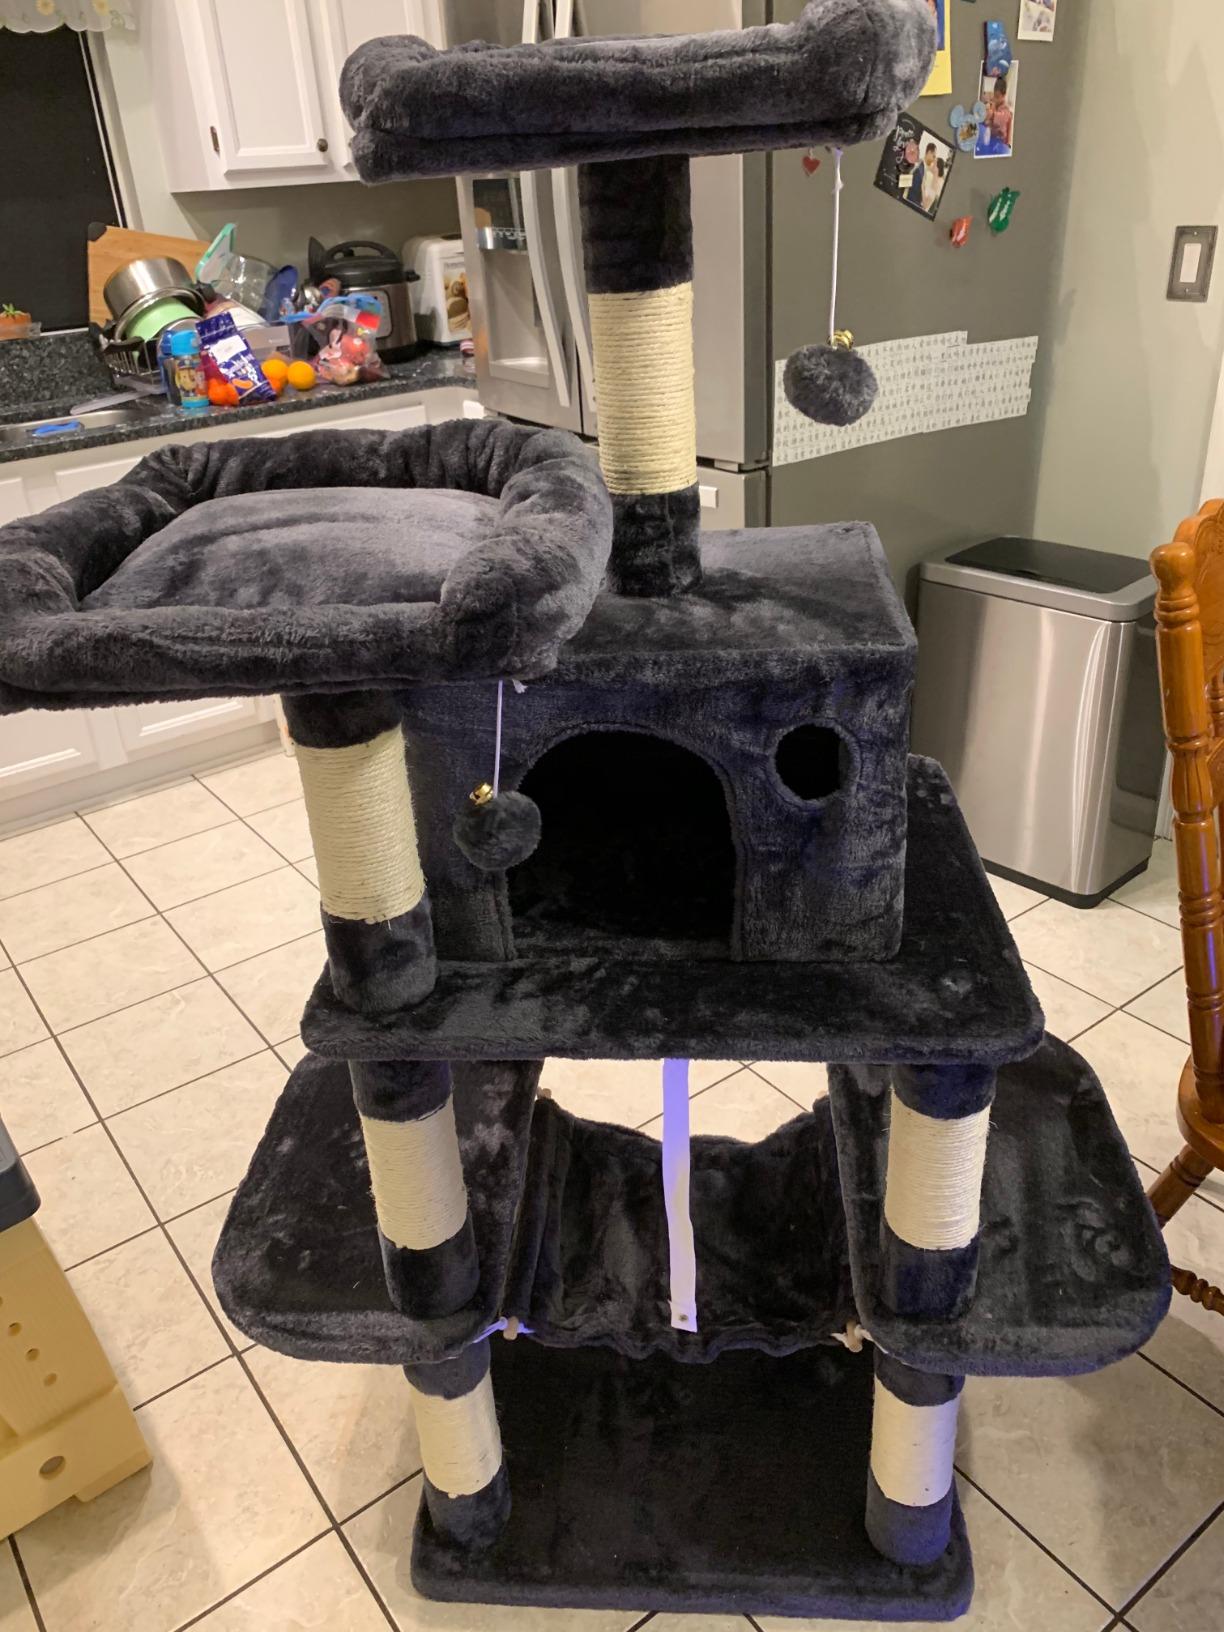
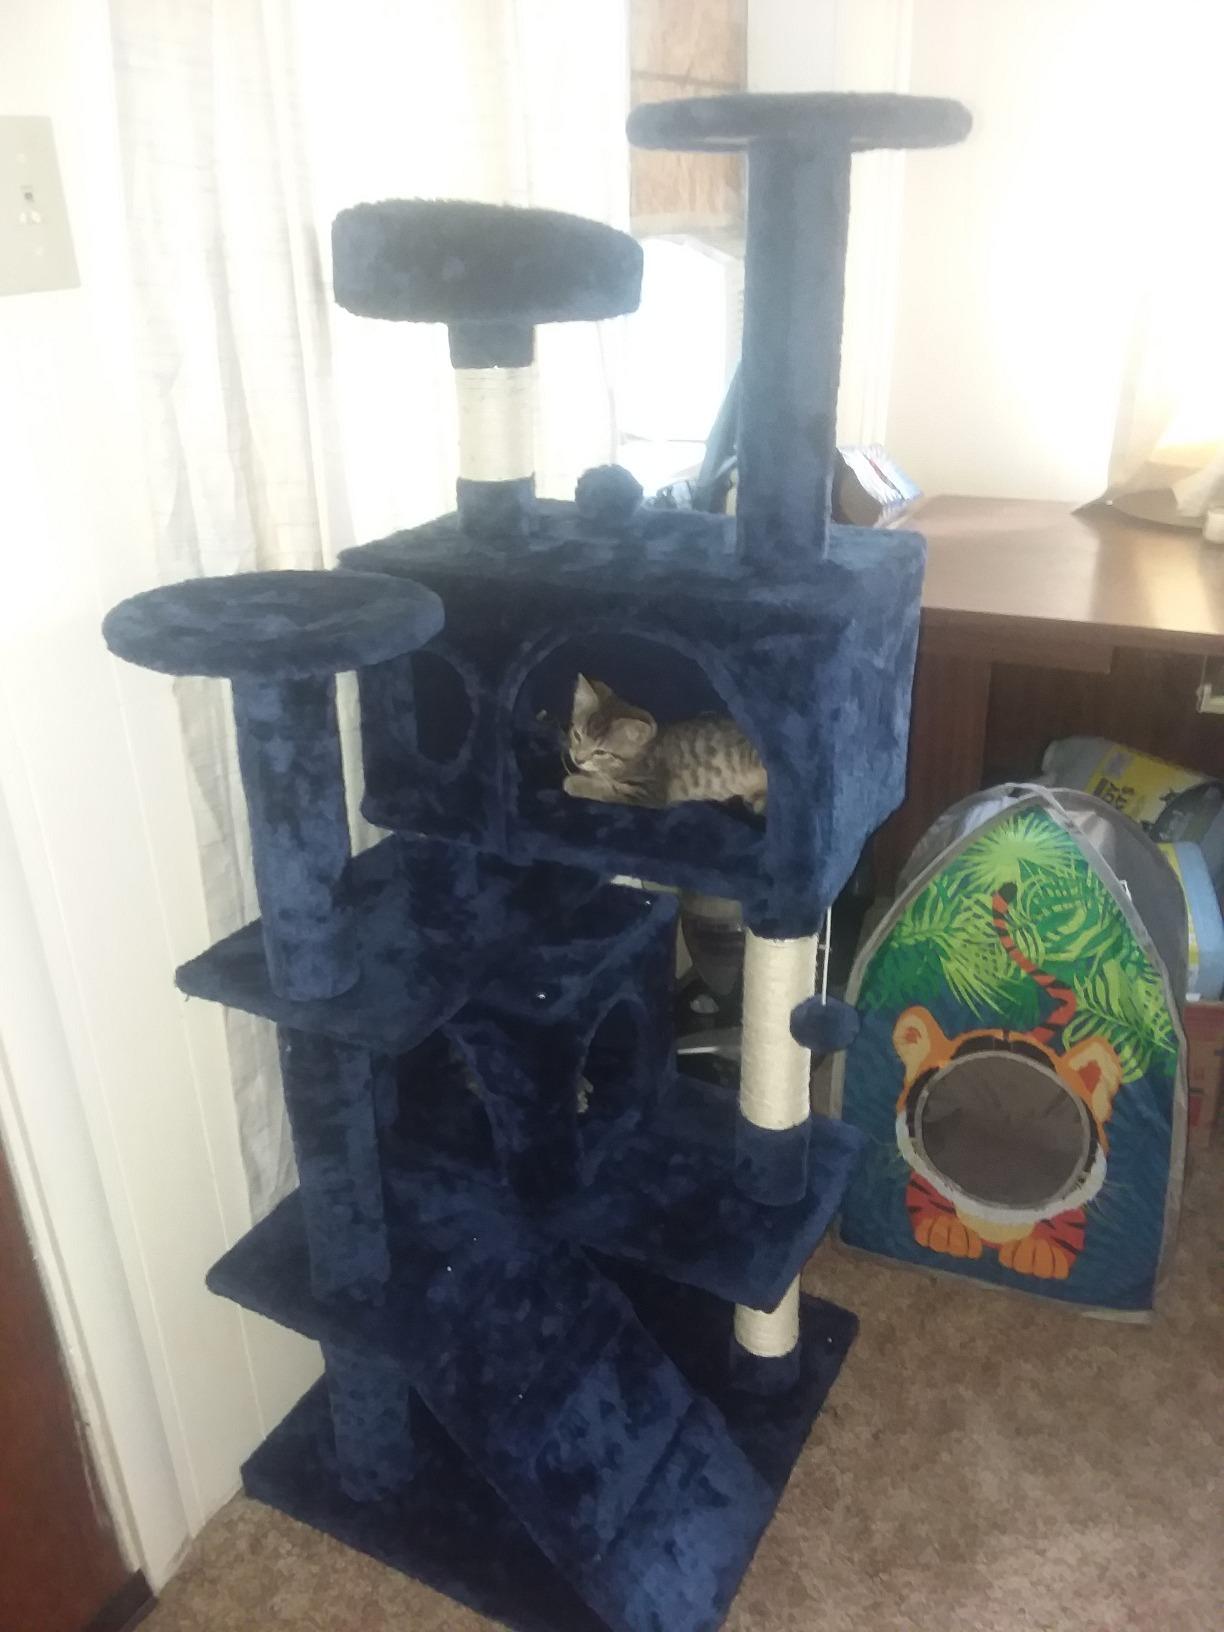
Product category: items_cat tree
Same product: no